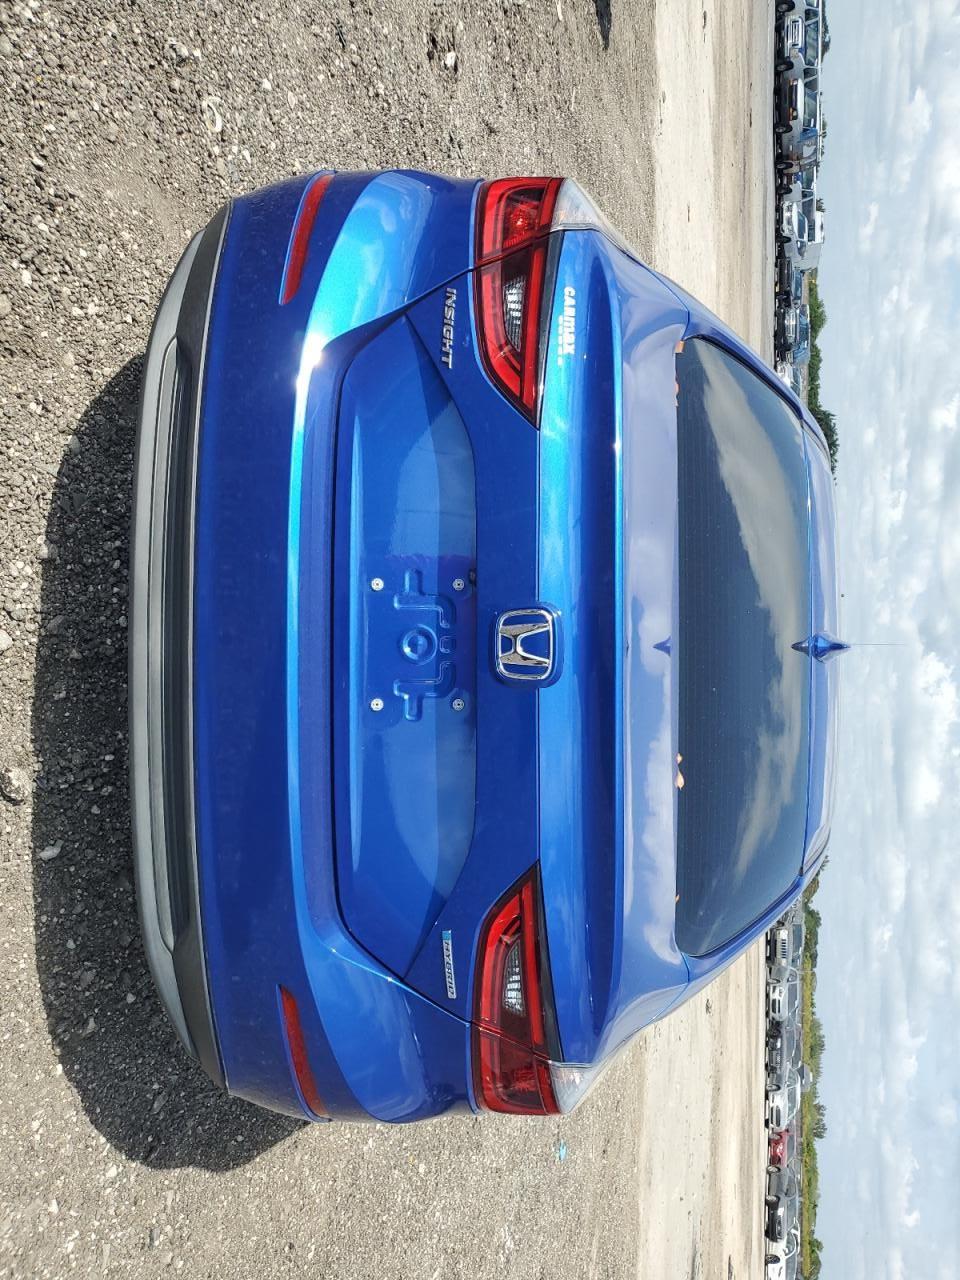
Aucun dommage détecté.
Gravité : aucun